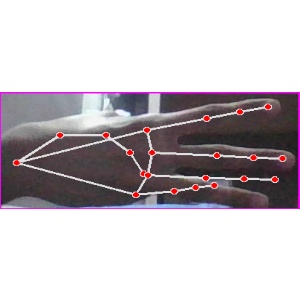
अक्षर: भ